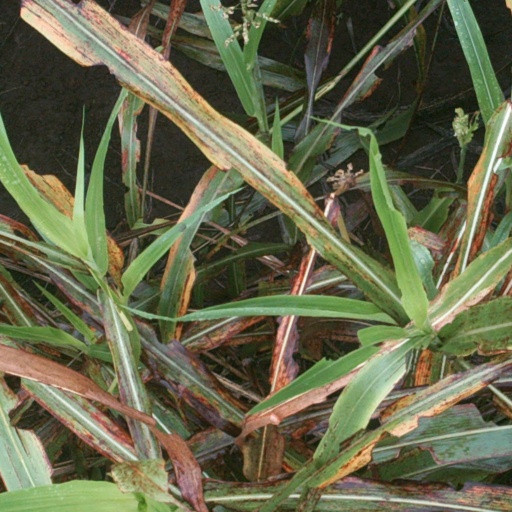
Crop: sorghum